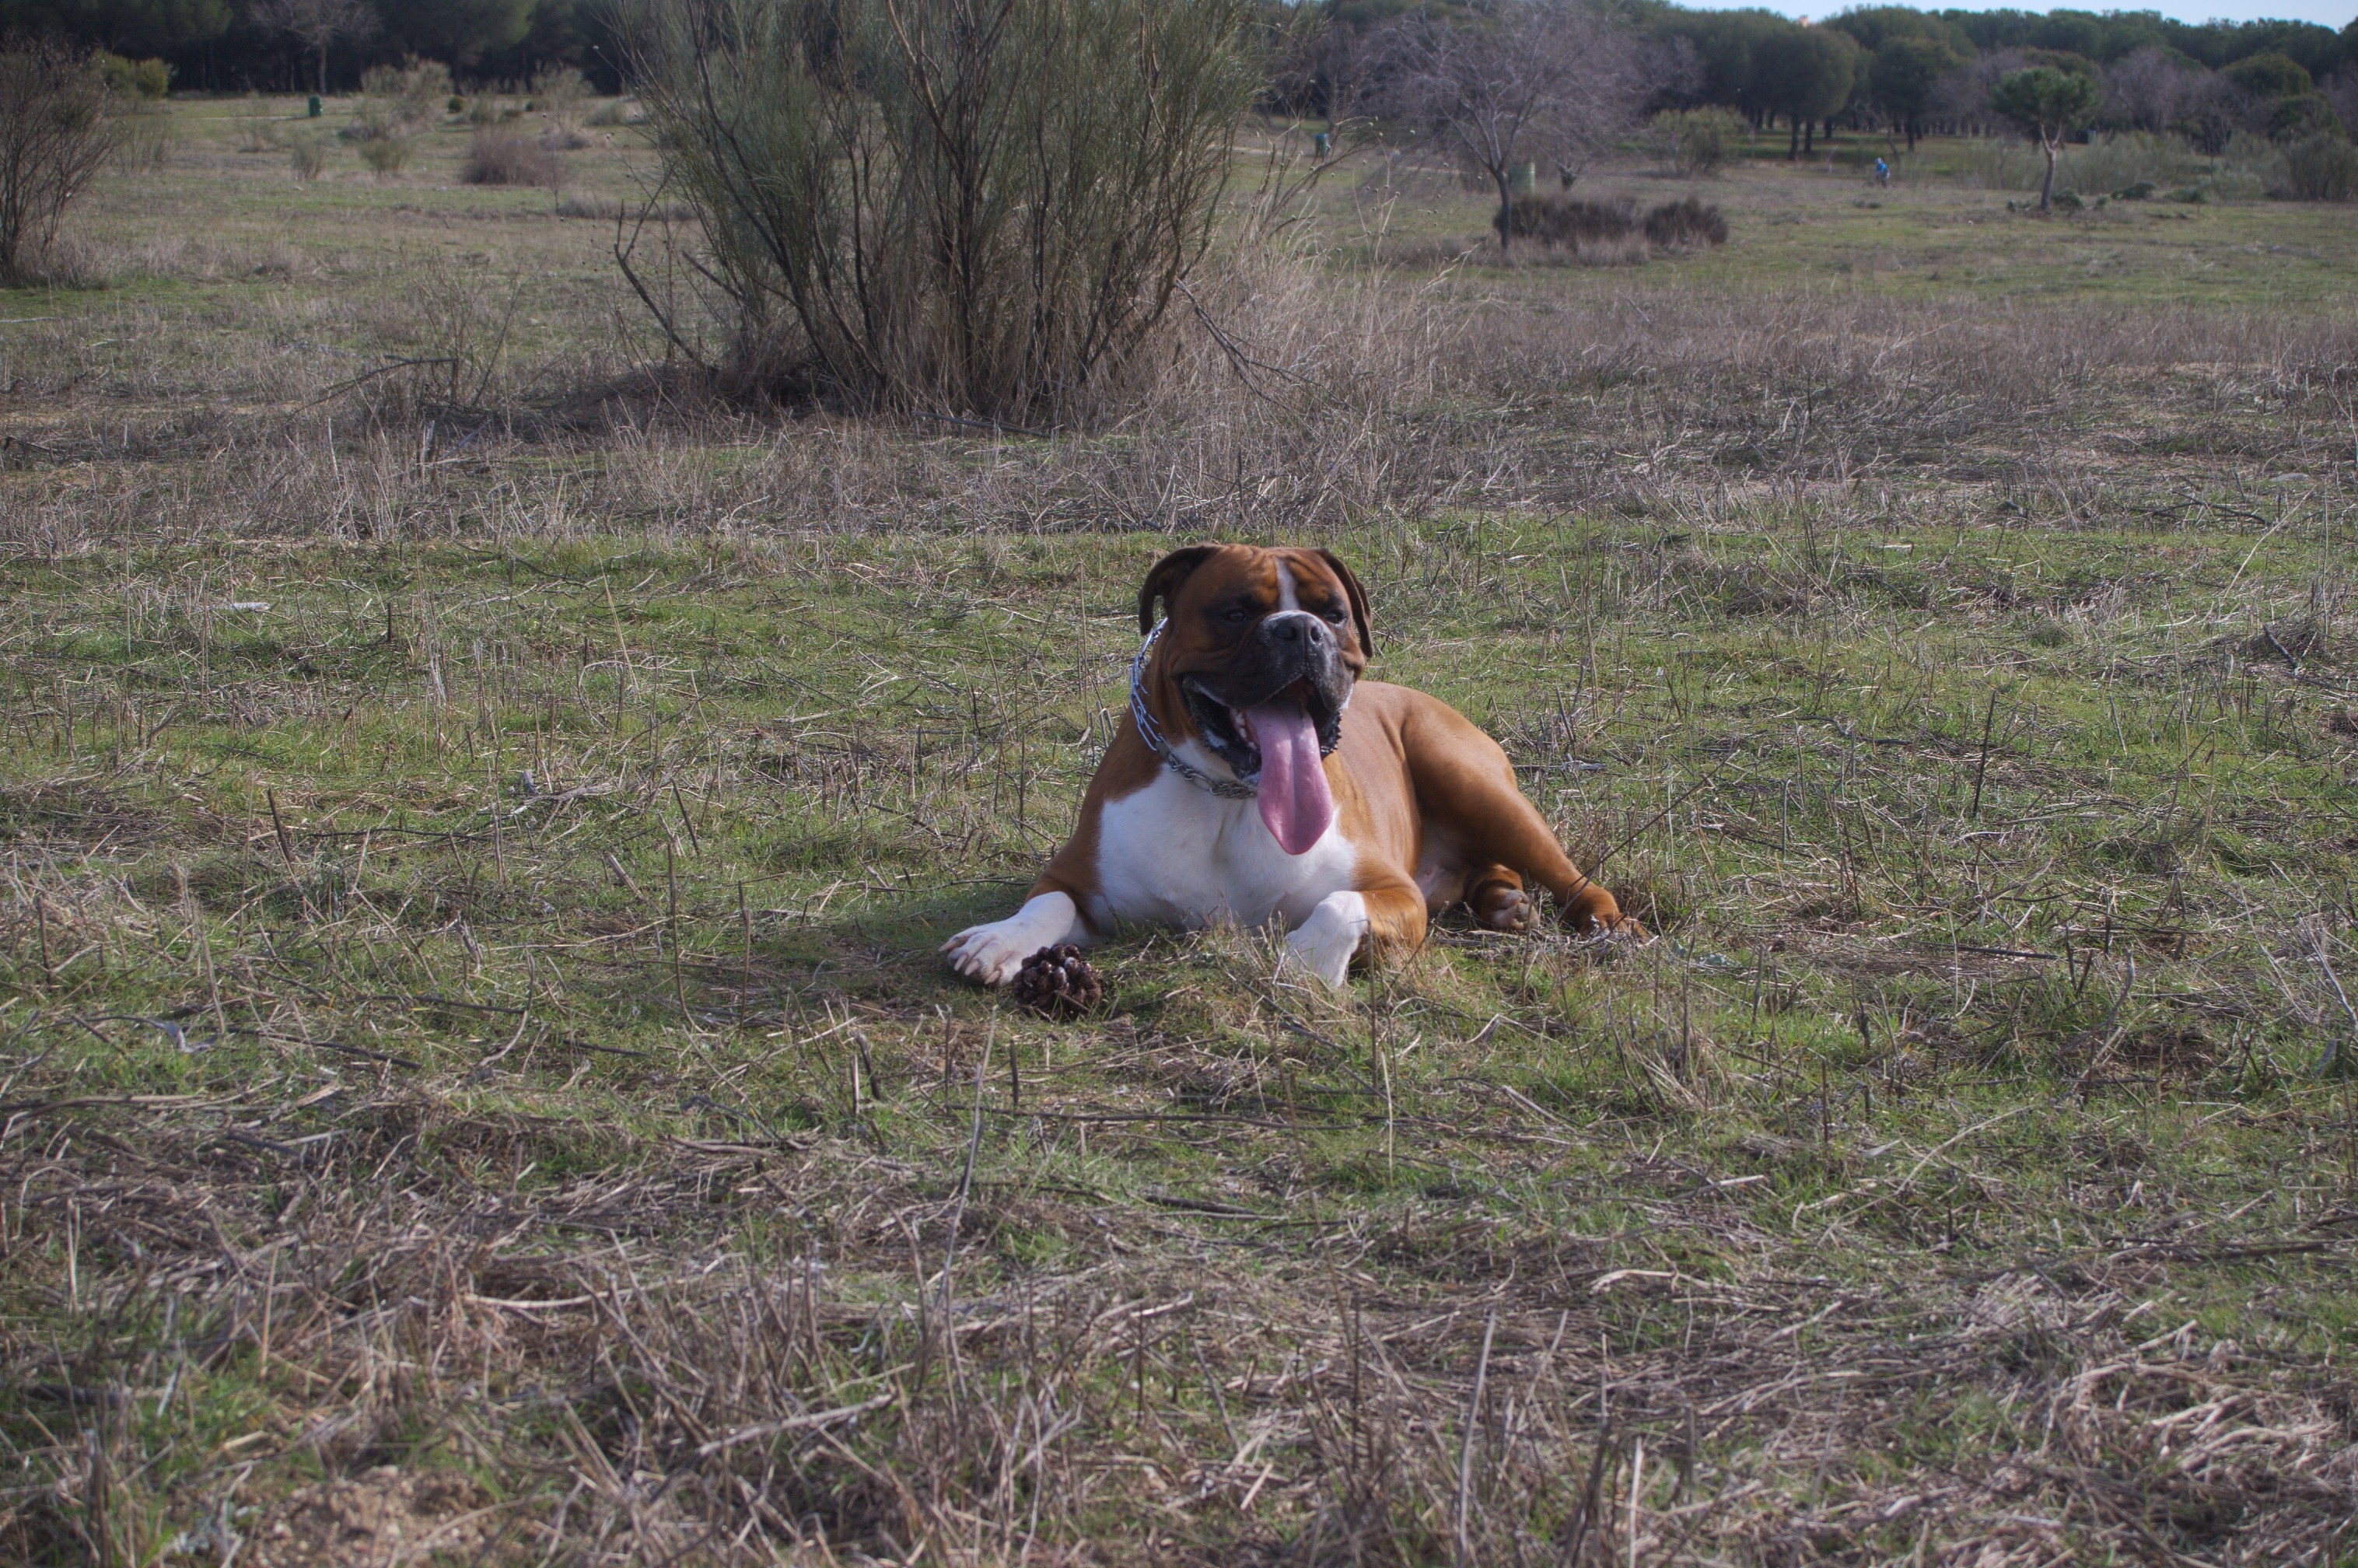
dog, animal, pet, mammal, hound, boxer, hunting dog, race, vertebrate, harrier, dog like mammal